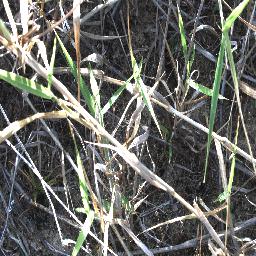
Label: negative